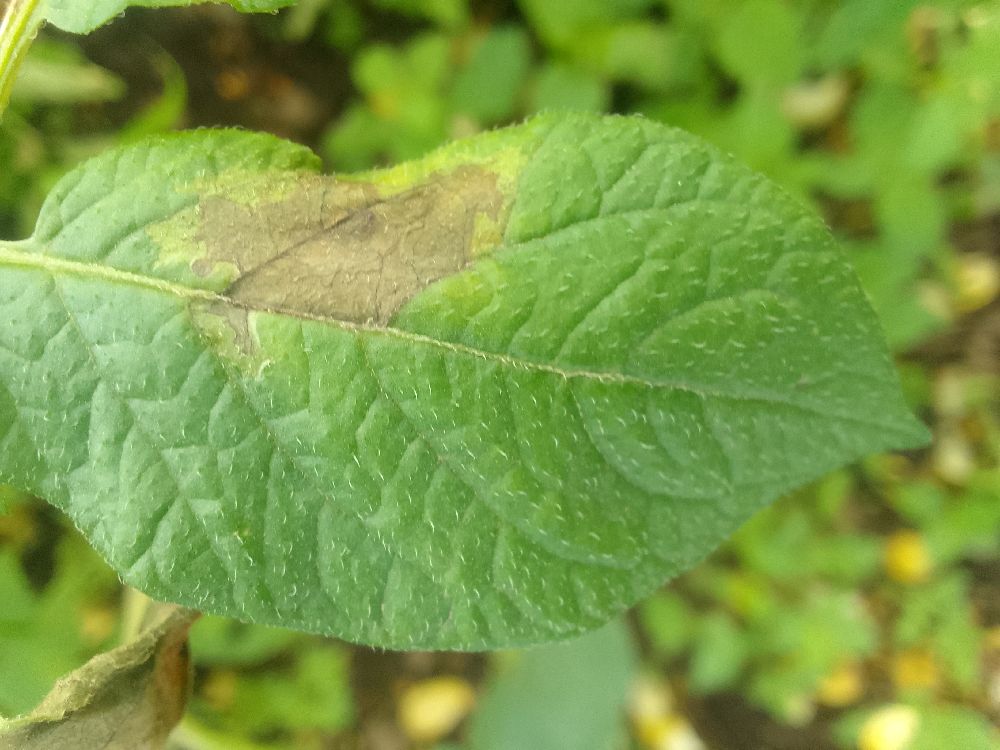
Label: Late blight